Russian cruiser Boyarin

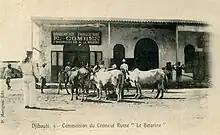
Djibouti 1902. Cattle destined for "Boyarin"

She was assigned to maneuvers with the First Pacific Squadron in the Yellow Sea, followed in June by maneuvers in the Pacific Ocean. In August she participated in several training exercises. Viceroy Yevgeni Ivanovich Alekseyev praised her in his reports to Petrograd for her utility and low consumption of coal.